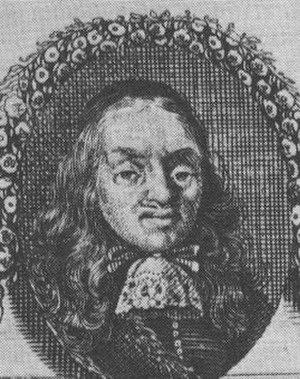
Esaias Reusner est un compositeur et luthiste allemand, né à Löwenberg en Silésie le 29 avril 1636 et mort à Berlin le 1ᵉʳ mai 1679.